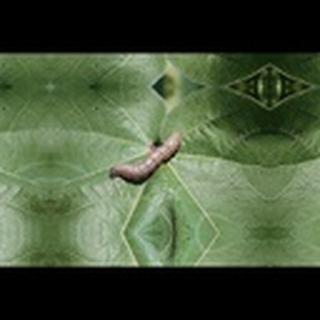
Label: cotton_army_worm